Ghostbusters (2016 film)

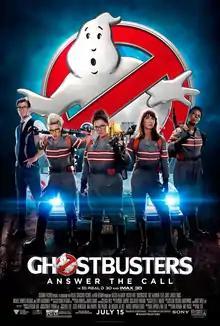
Theatrical release poster

Ghostbusters (also marketed as Ghostbusters: Answer the Call) is a 2016 American supernatural comedy film directed by Paul Feig, who co-wrote it with Katie Dippold. Starring Melissa McCarthy, Kristen Wiig, Kate McKinnon, Leslie Jones and Chris Hemsworth, it is a reboot of the 1984 film and the third film in the "Ghostbusters" franchise. The story focuses on four eccentric women who start a ghost-catching business in New York City after a paranormal encounter.